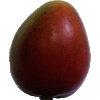
Label: red_mango